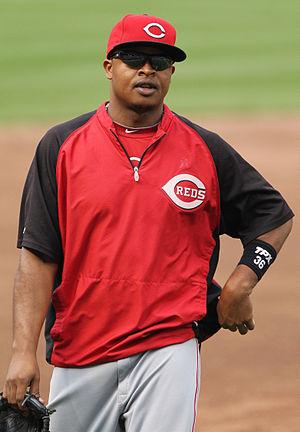
Edinson Volquez est un lanceur droitier des Marlins de Miami de la Ligue majeure de baseball.